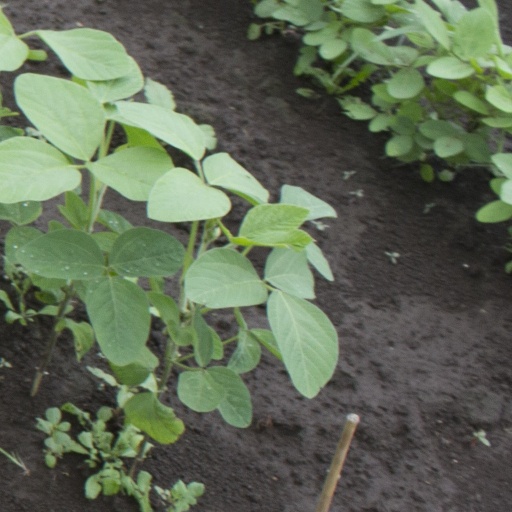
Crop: soybean